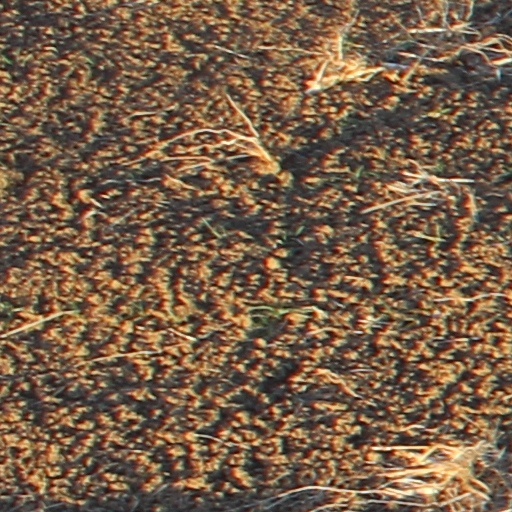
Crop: wheat